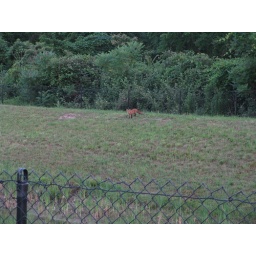
Two red foxes live in the industrial park near our home. We see them often when walking Rusty.